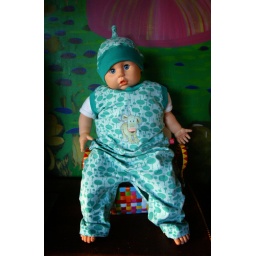
Another romper &amp;amp; hat in designer screen printed cotton/lycra.